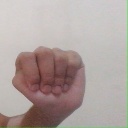
अक्षर: ठ